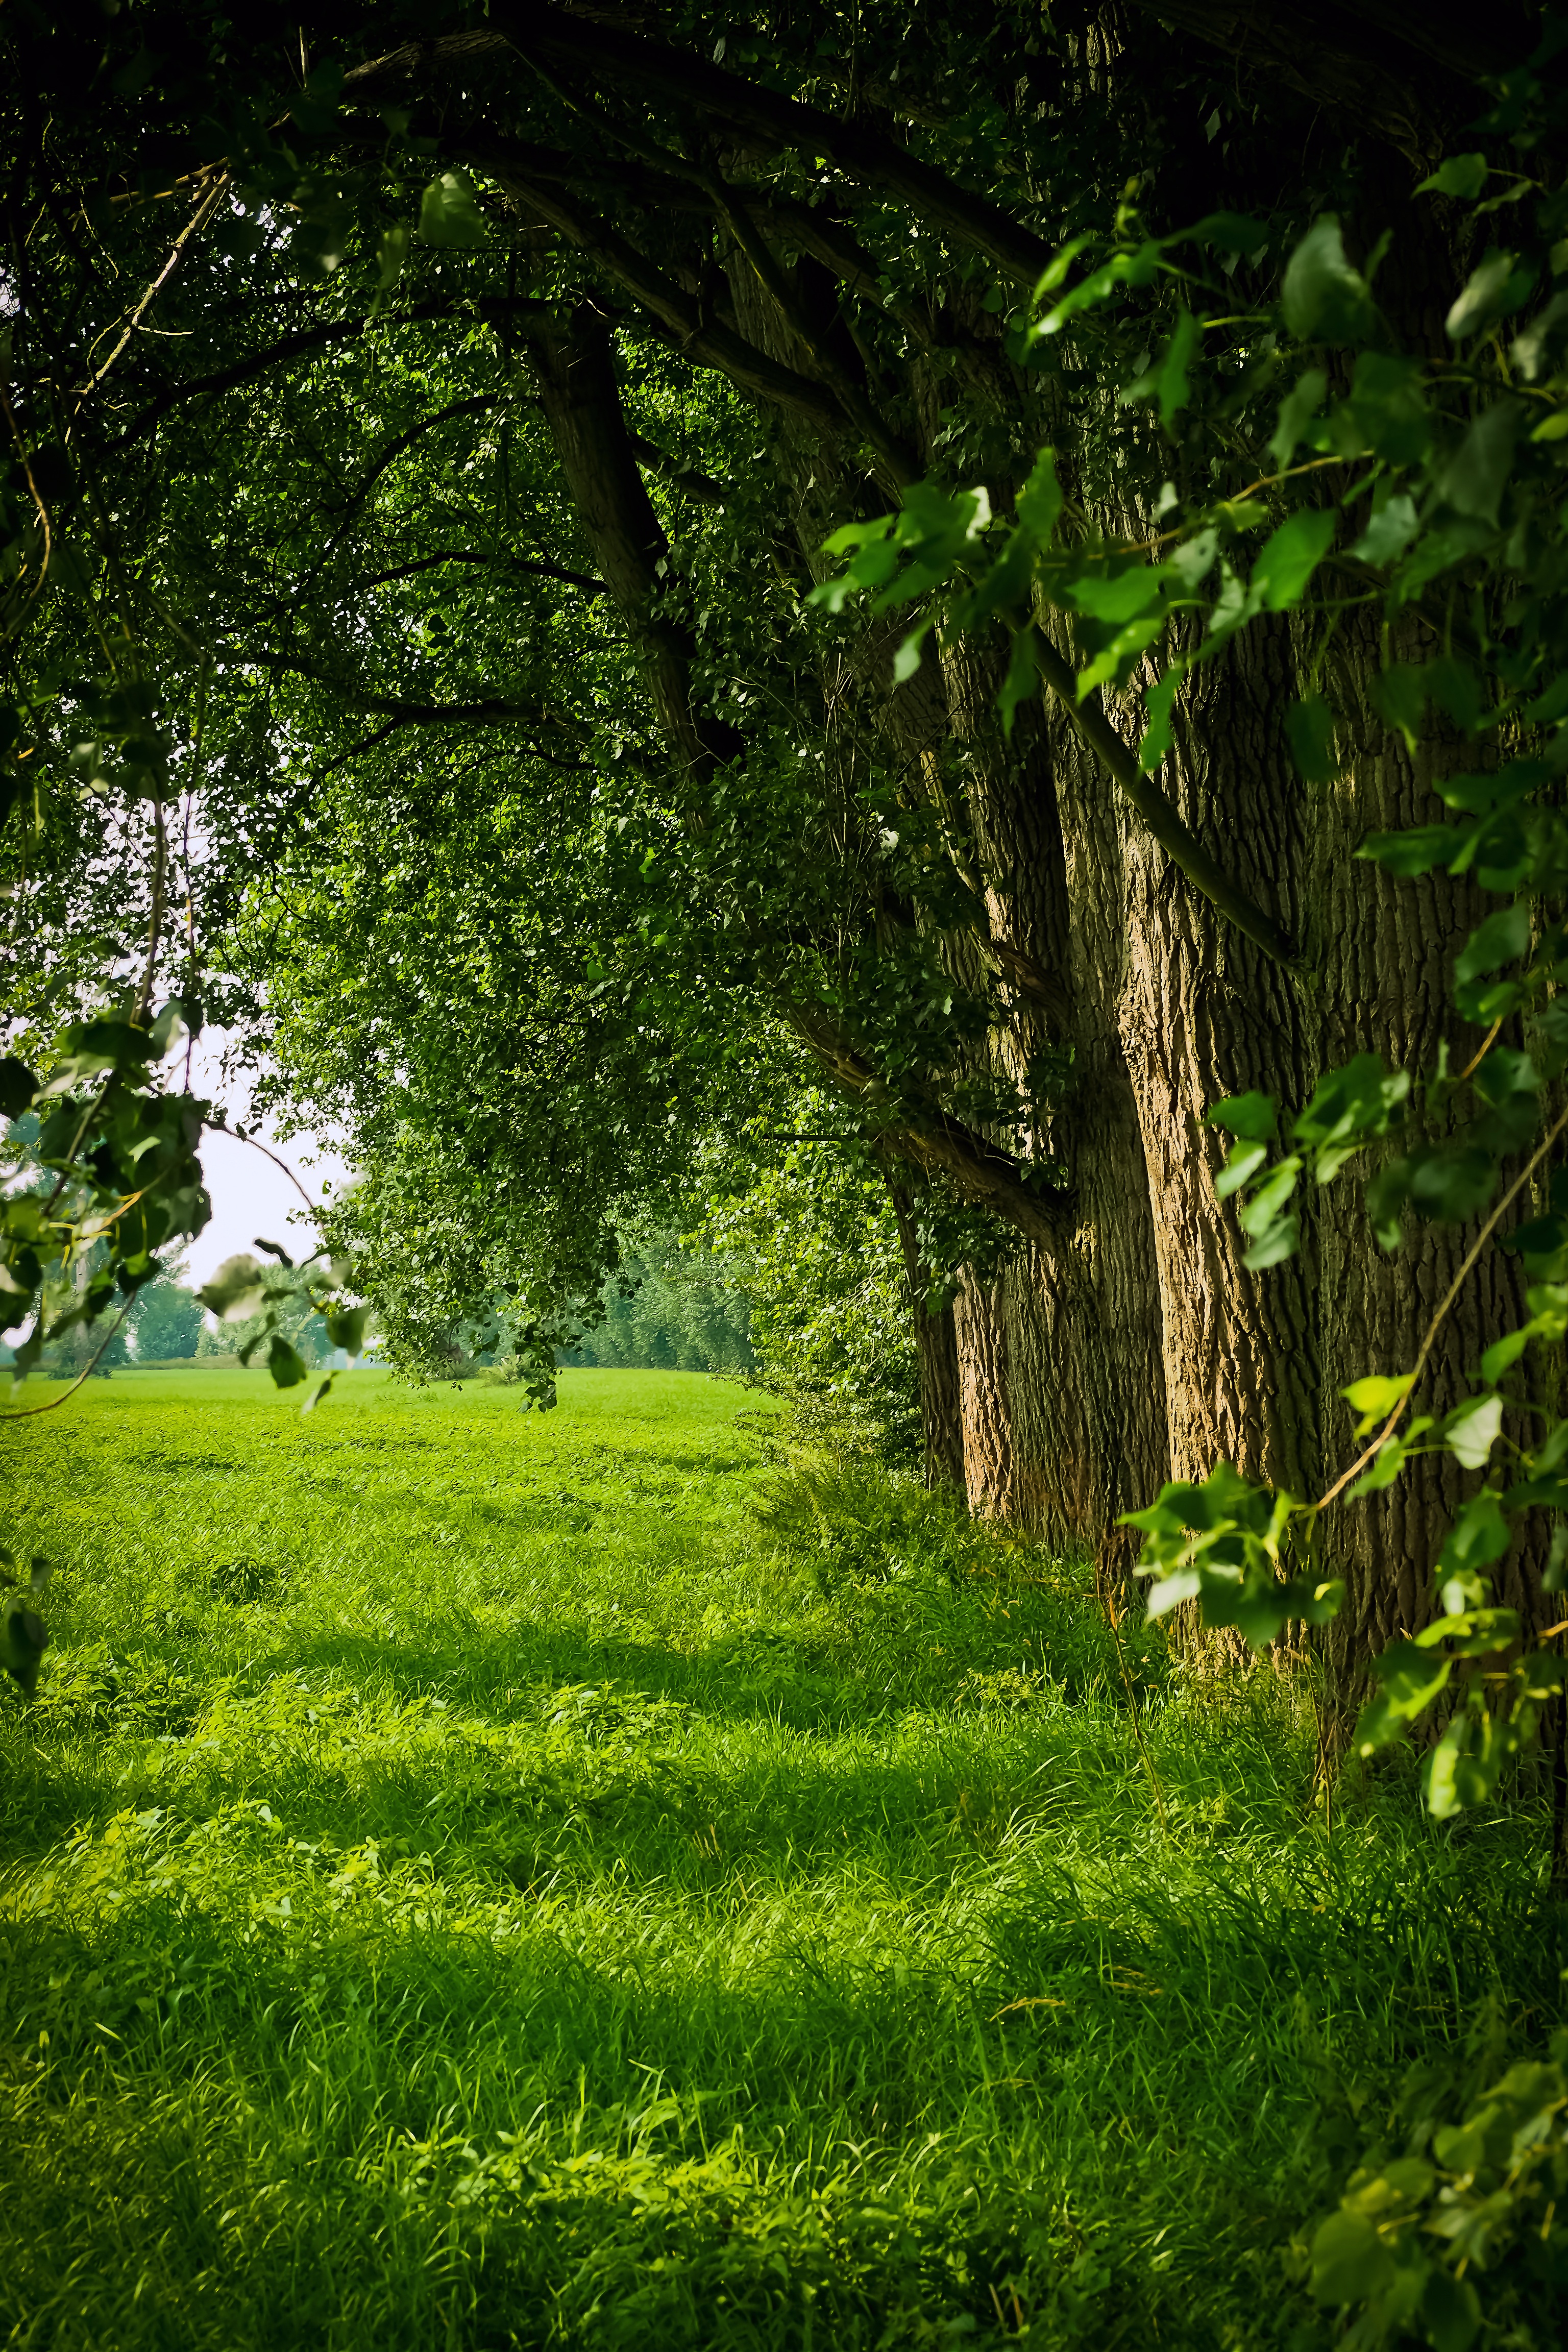
landscape, tree, nature, forest, grass, branch, plant, lawn, meadow, sunlight, leaf, flower, walk, green, jungle, autumn, backyard, botany, garden, flora, trees, leaves, vegetation, rainforest, plantation, woodland, habitat, mood, rural area, tree lined avenue, calm relaxation, natural environment, woody plant